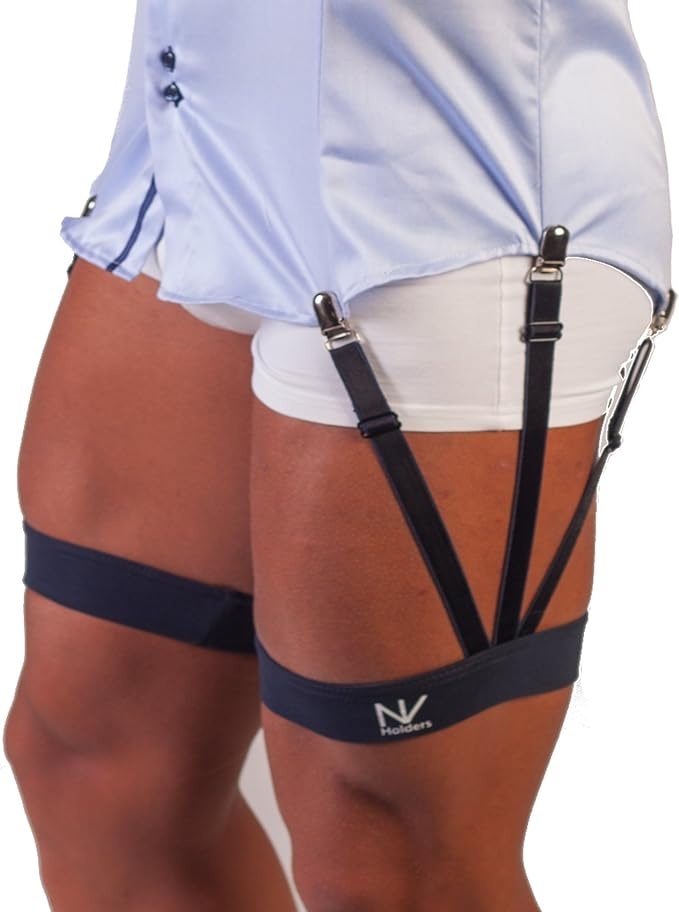
Bretelle chemise
RAPPEL IMPORTANT : Dépêchez-vous pour profiter AUJOURD'HUI SEULEMENT de la réduction en cours ( 8.000f au lieu de 13.000f ). Gardez votre style impeccable toute la journée avec le S-Holder ! 🎩✨ Le S-Holder est une solution de qualité supérieure conçue pour les professionnels, garantissant que votre chemise reste parfaitement en place et lisse toute la journée, pour une apparence toujours soignée et professionnelle. Caractéristiques Principales : 👔 Confort Suprême : Fabriqué avec des matériaux de haute qualité pour un confort maximal, même lors de longues journées. 📏 Ajustement Personnalisable : S'adapte à toutes les morphologies grâce à son design ajustable, garantissant un maintien parfait. 🚀 Facile à Utiliser : Simple à mettre et efficace pour garder votre chemise en place, vous permettant de rester concentré sur ce qui compte vraiment. 🕶️ Design Discret : Conçu pour être invisible sous vos vêtements, assurant un look élégant et soigné. Pourquoi Choisir le S-Holder ? 👌 Qualité Premium : Construit pour durer et résister à l'usure quotidienne. 🕒 Économisez du Temps : Plus besoin de réajuster votre chemise plusieurs fois par jour. 💼 Idéal pour les Professionnels : Parfait pour les réunions, les entretiens et tout événement formel. 🎁 Cadeau Parfait : Un cadeau élégant et pratique pour tout homme soucieux de son apparence.
Brand: LyzAfrica
Category: Apparel & Accessories > Clothing Accessories > Suspenders